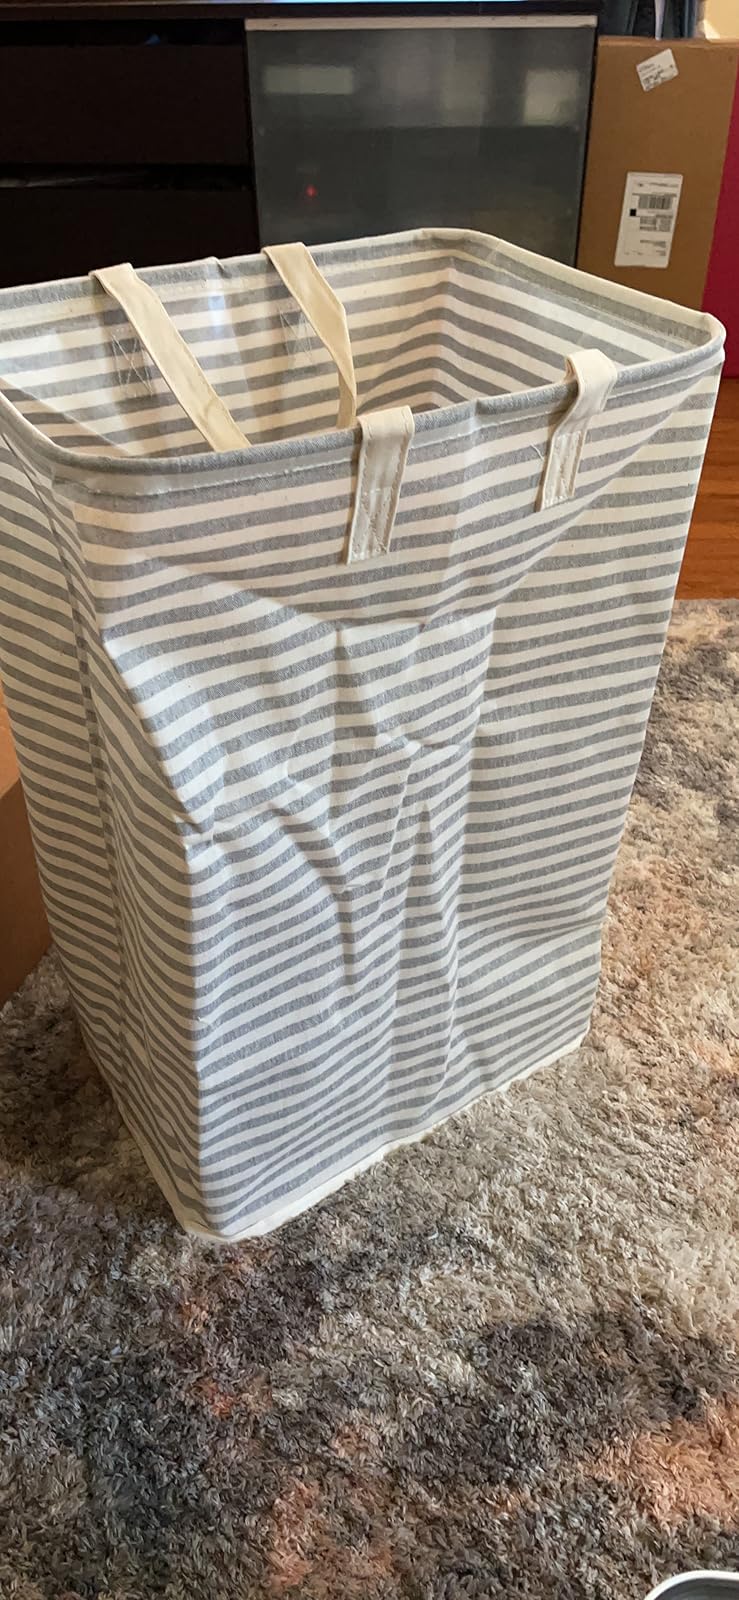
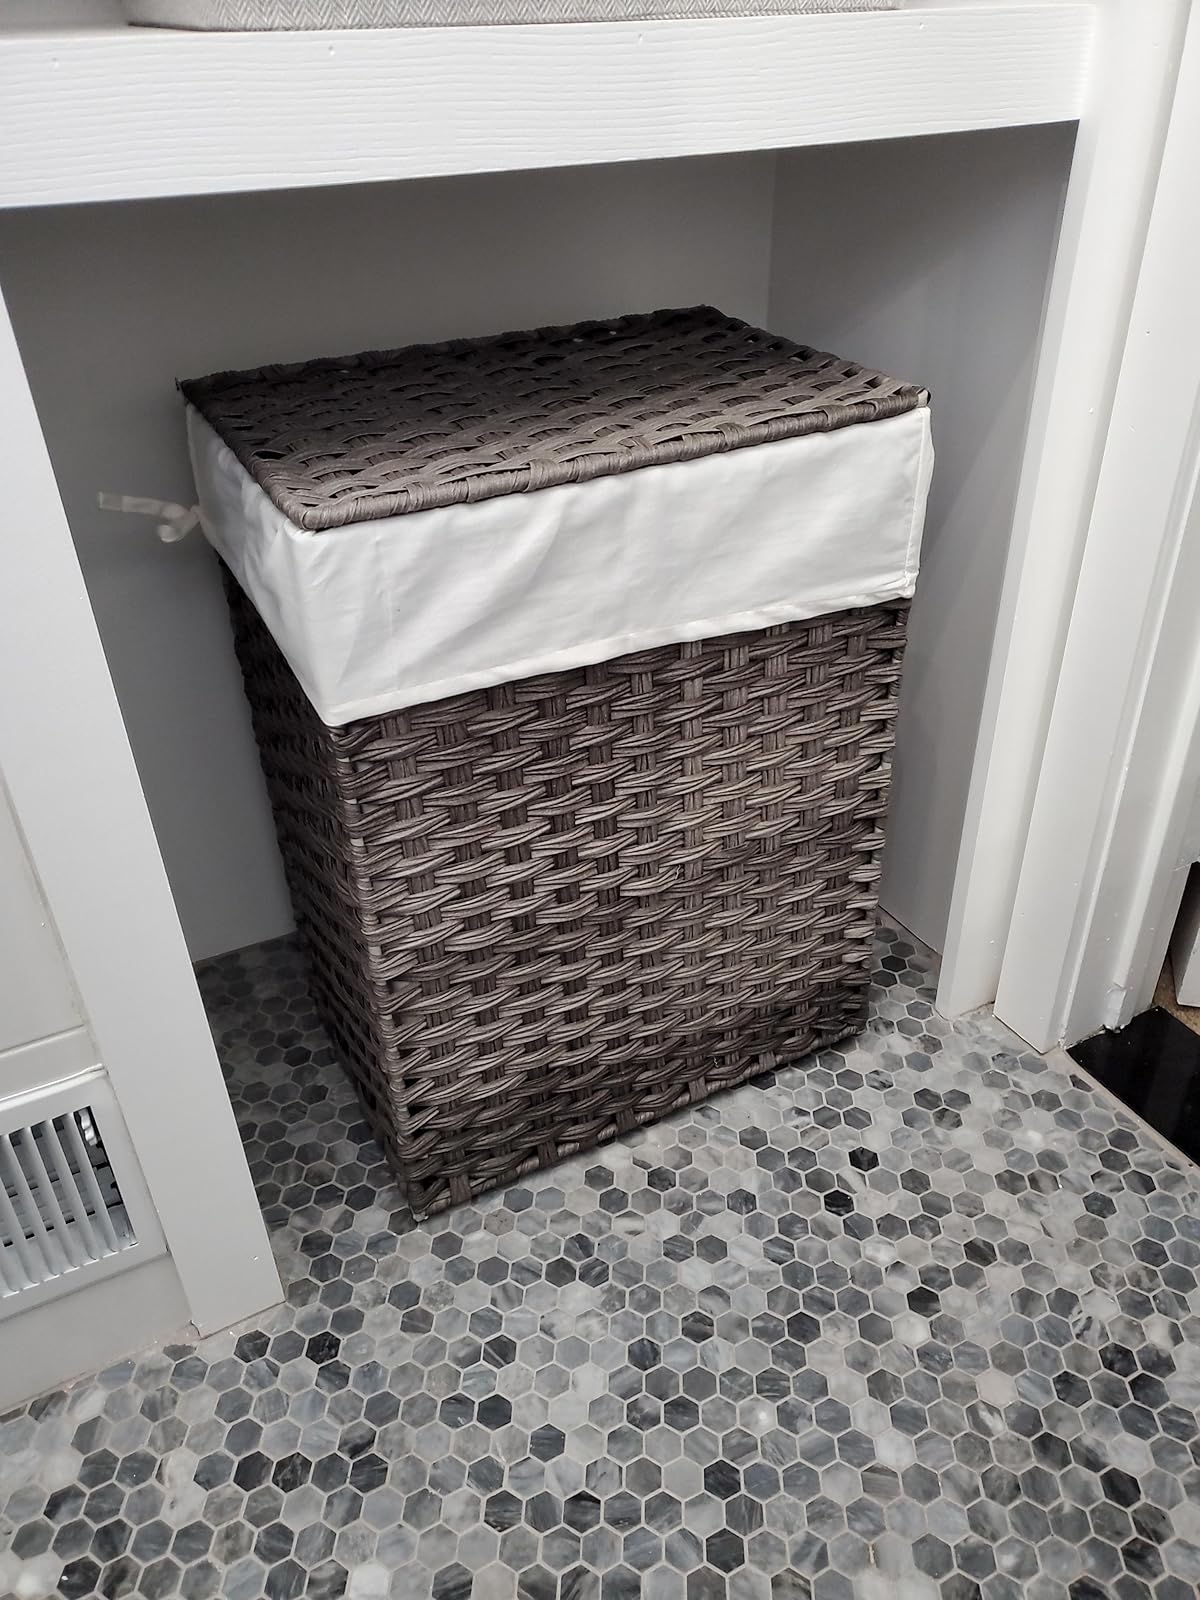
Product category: items_hamper
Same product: no